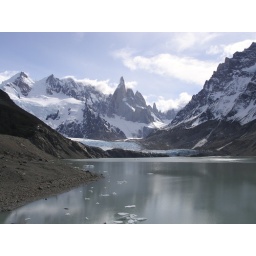
Shows grey water, the result of &amp;quot;glacial milk,&amp;quot; rock dust suspended in the water near the calving front of a glacier.